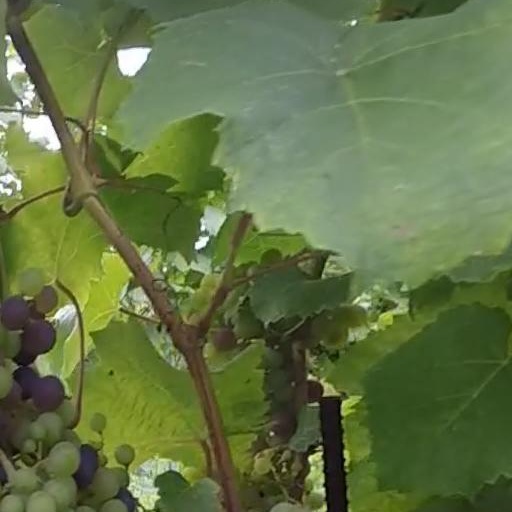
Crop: grape